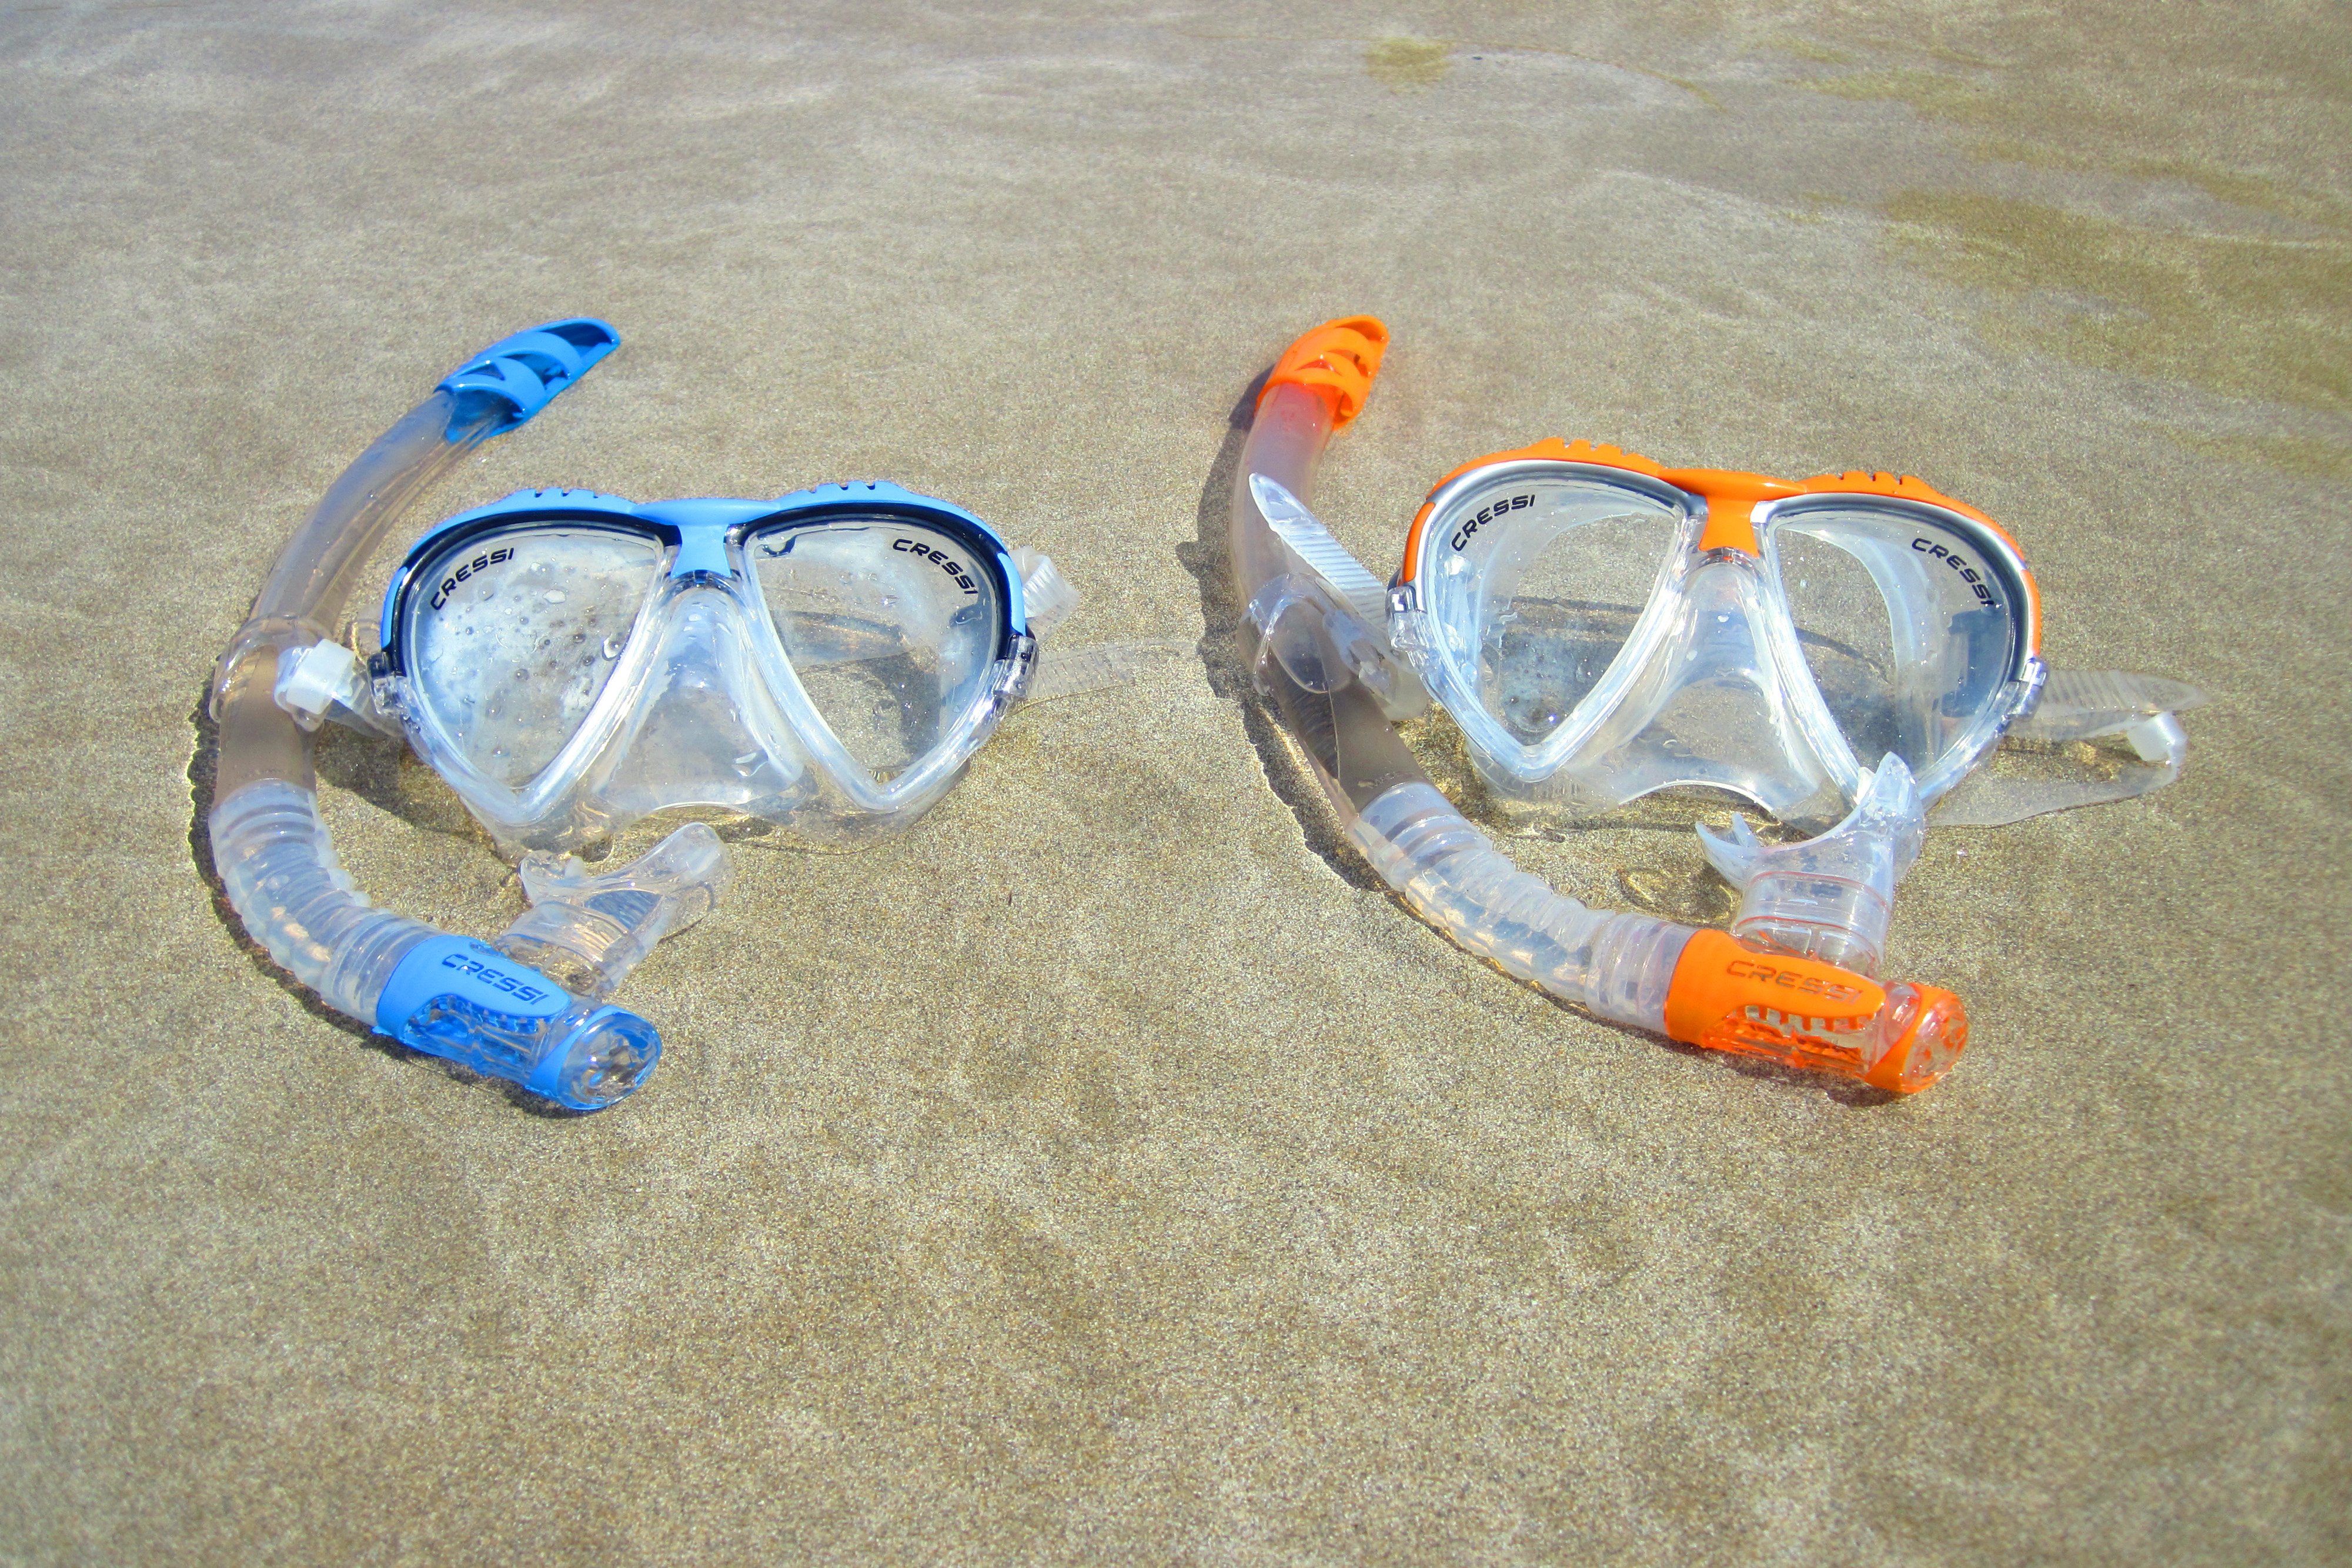
hand, beach, water, sport, plastic, summer, diving, equipment, blue, object, jewellery, mask, fun, snorkel, sunglasses, glasses, goggles, eyewear, organ, scuba, snorkeling, rubber, fashion accessory, vision care